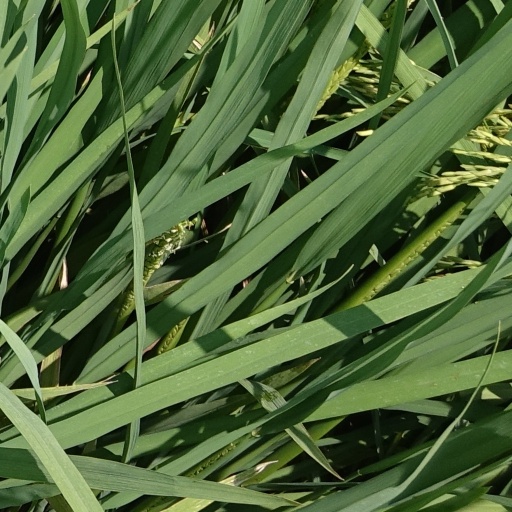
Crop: rice